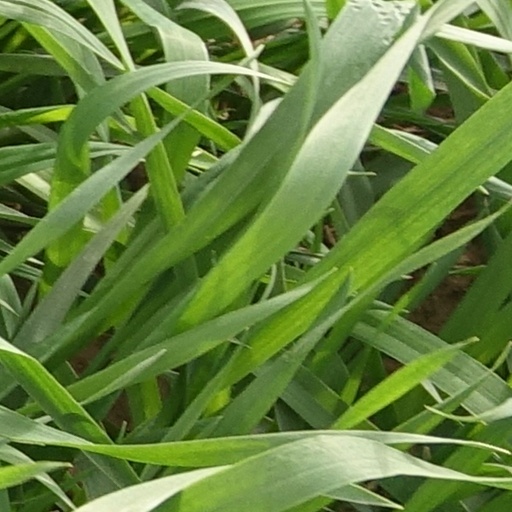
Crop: wheat